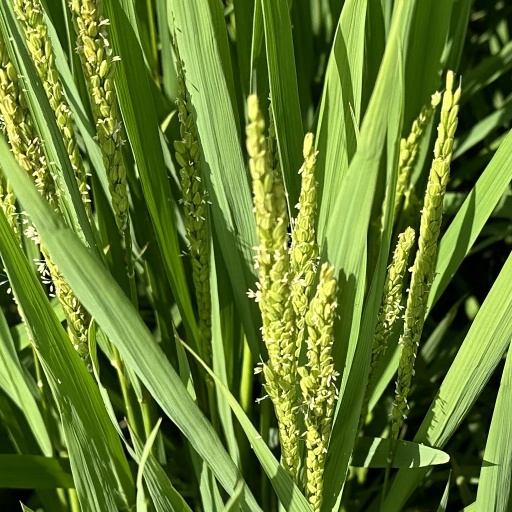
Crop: rice